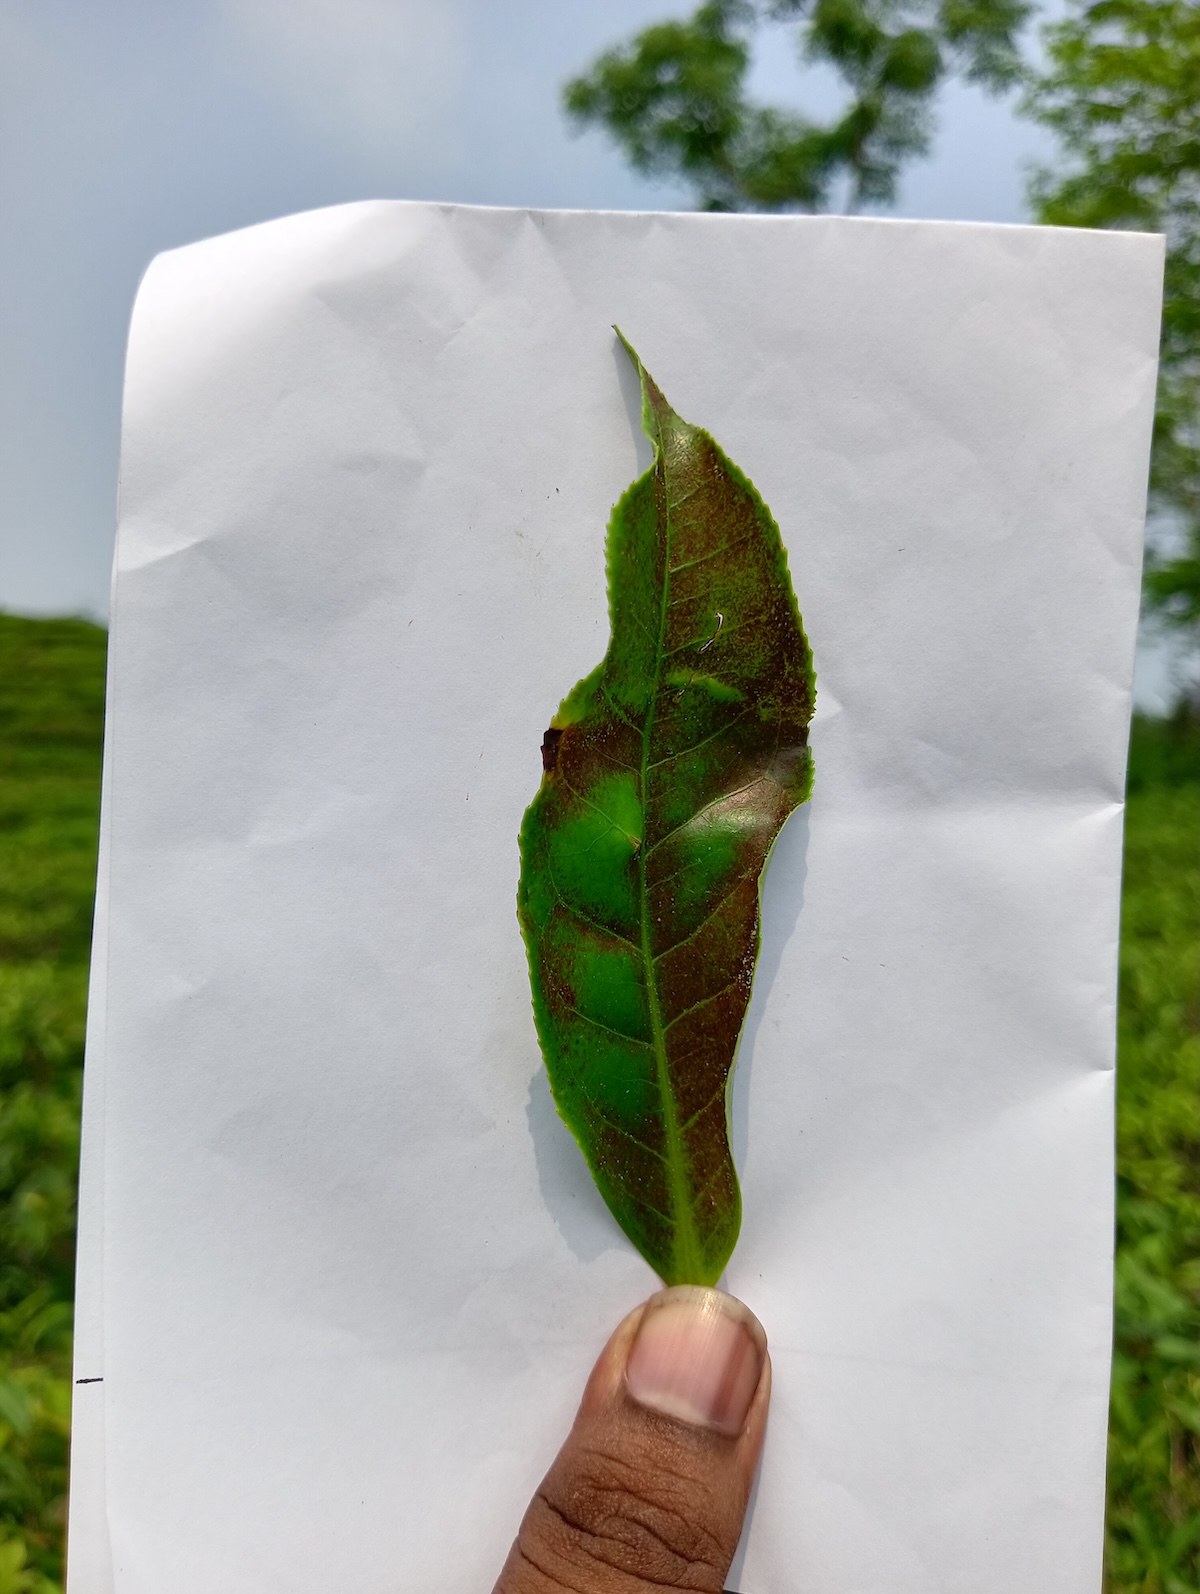
Label: Red spider